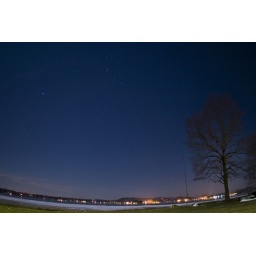
A big clear sky over Lake Macatawa, Holland, Michigan.